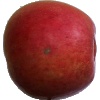
Label: apple_crimson_snow